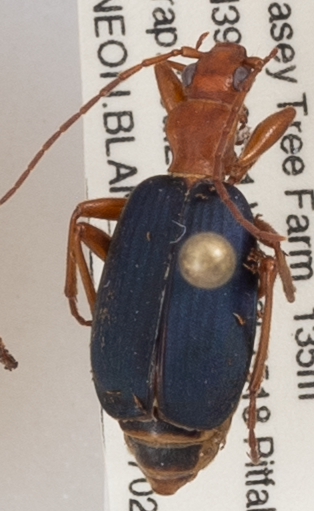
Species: Brachinus fumans
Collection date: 2019-07-02
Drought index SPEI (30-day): -0.078
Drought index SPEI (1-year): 2.09
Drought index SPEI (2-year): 2.09